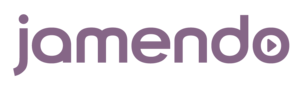
La culture libre est un mouvement social et une sous-culture qui promeut la liberté de distribuer et de modifier des œuvres de l'esprit sous la forme d'œuvres libres par l'utilisation d'internet ou, plus rarement, d'autres formes de médias. Il puise sa philosophie dans celle du logiciel libre en l'appliquant à la culture et à l'information, dans des domaines aussi variés que les arts, l'éducation, les sciences, etc.
Jamendo est un site web gratuit de musique et une communauté internationale d'artistes indépendants et de fans de musique.